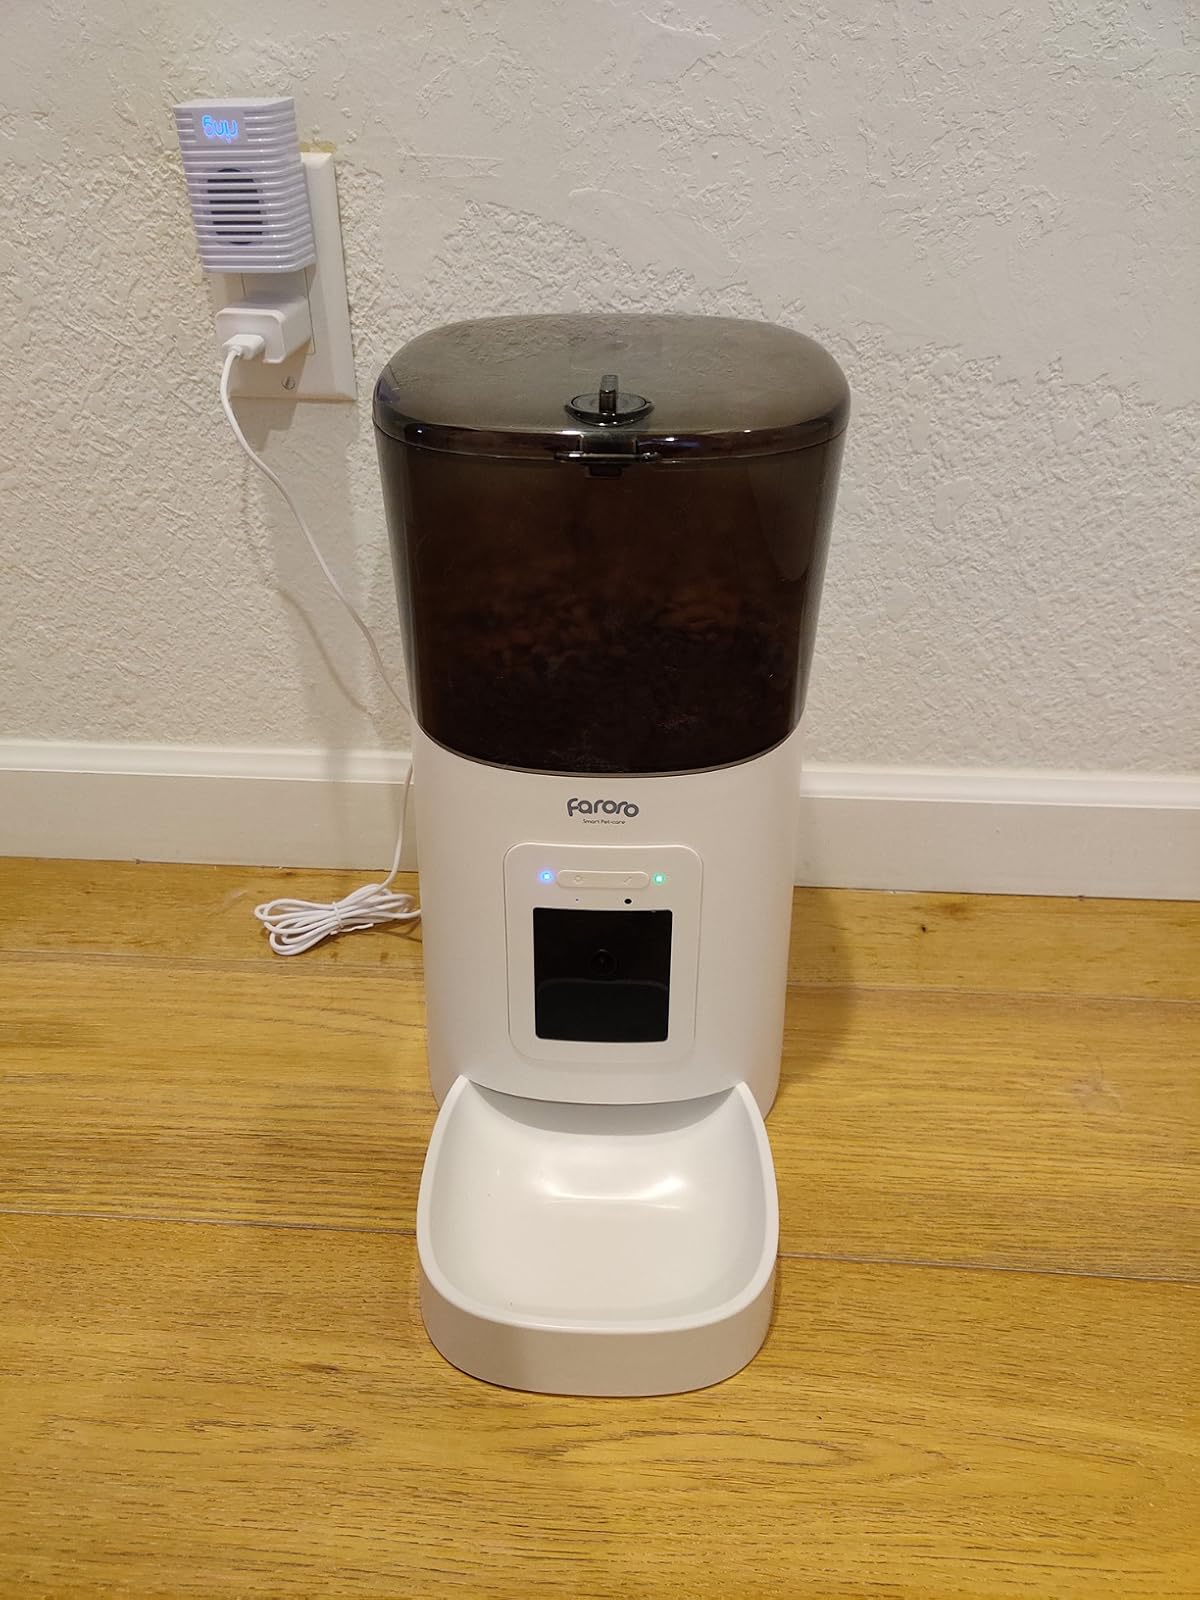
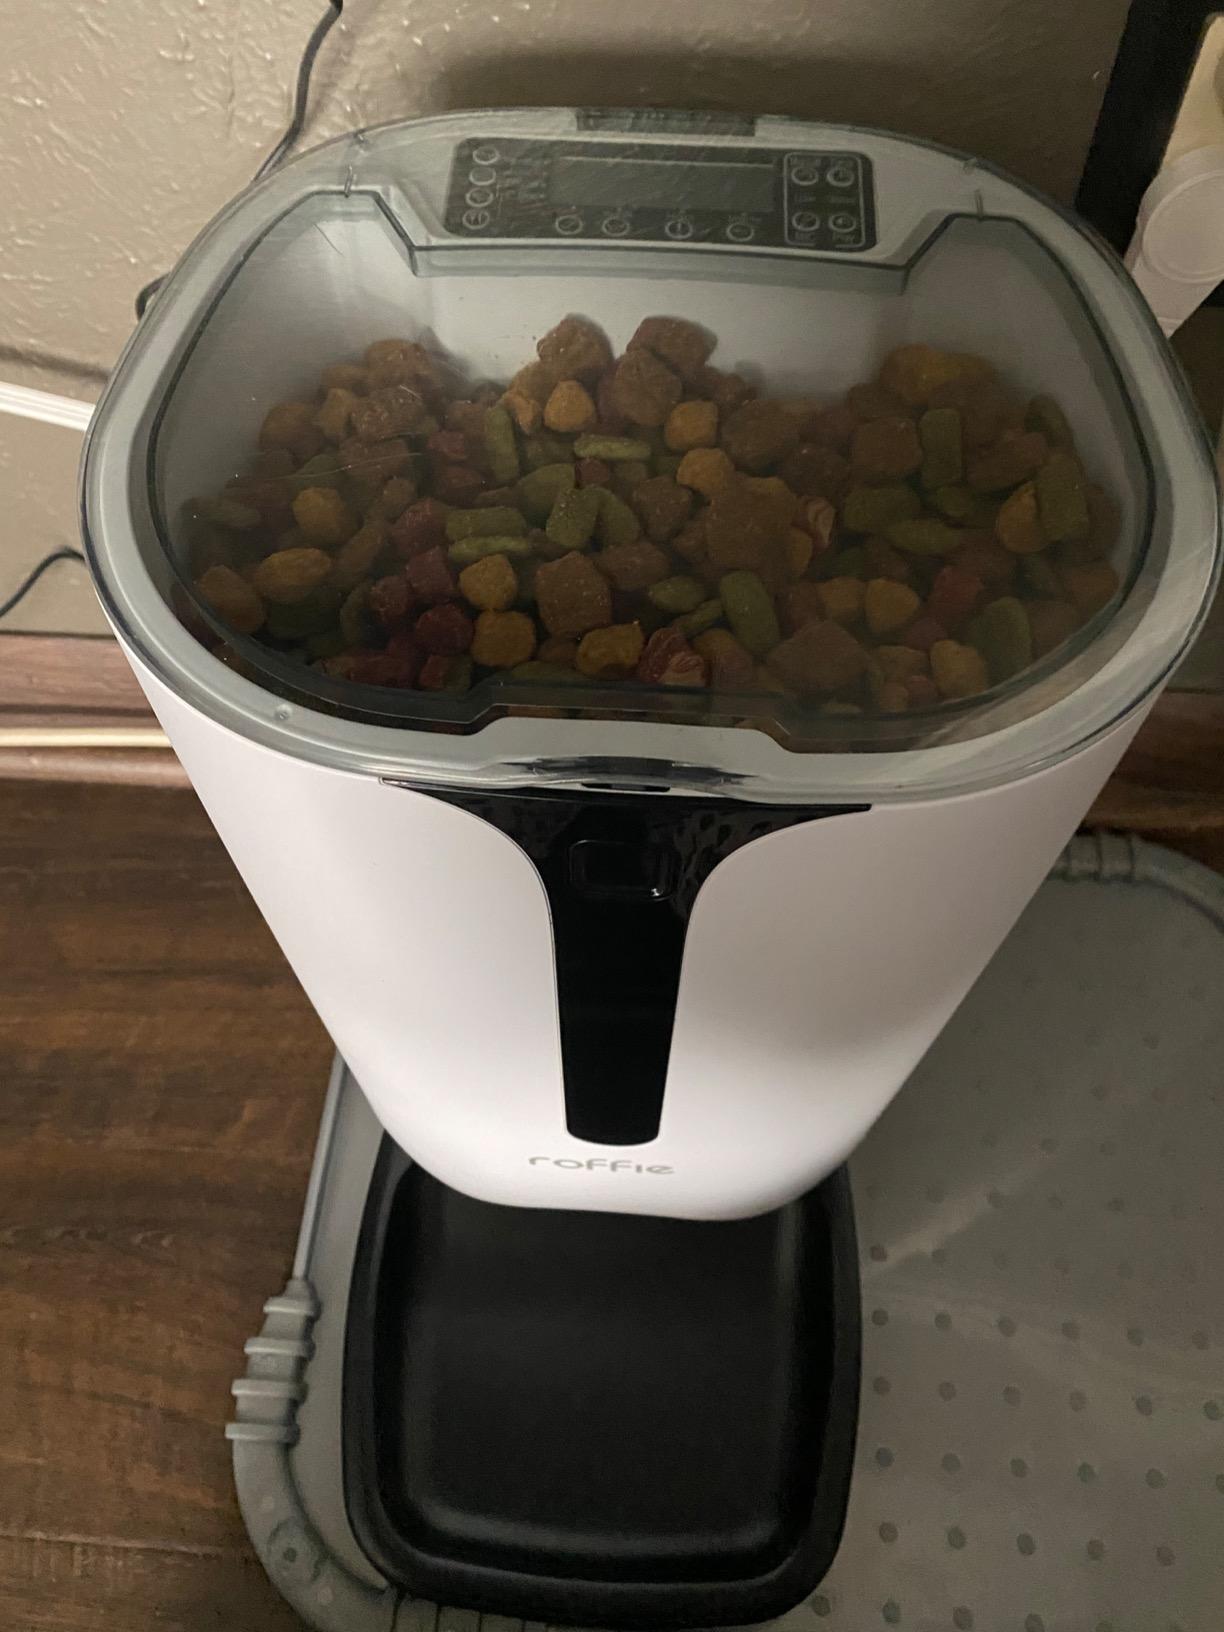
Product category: items_feeder
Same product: no